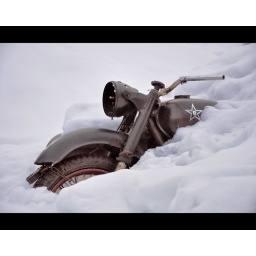
Walking around town in Tartu I found this motorcycle completely snowed in under a mountain of snow.